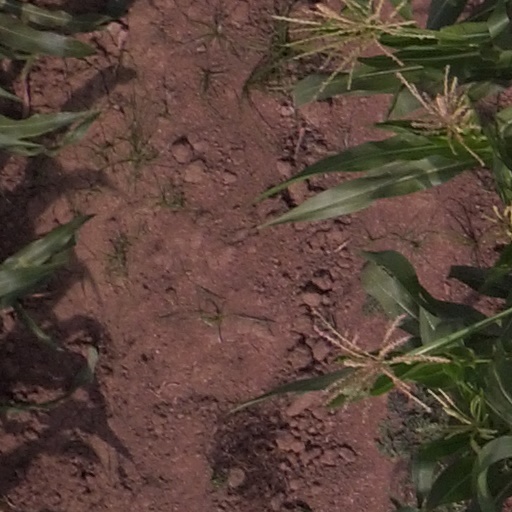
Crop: maize; corn